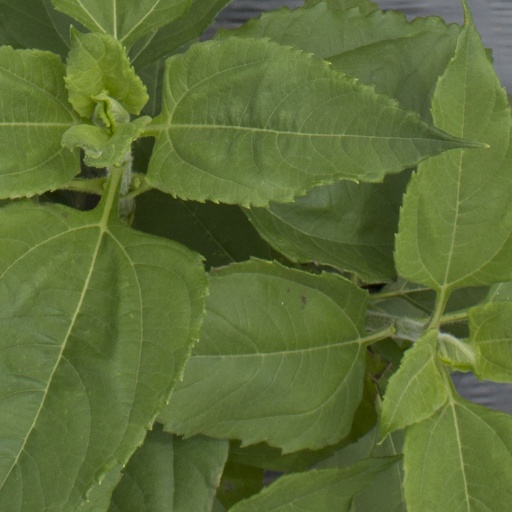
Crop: Jerusalem artichoke